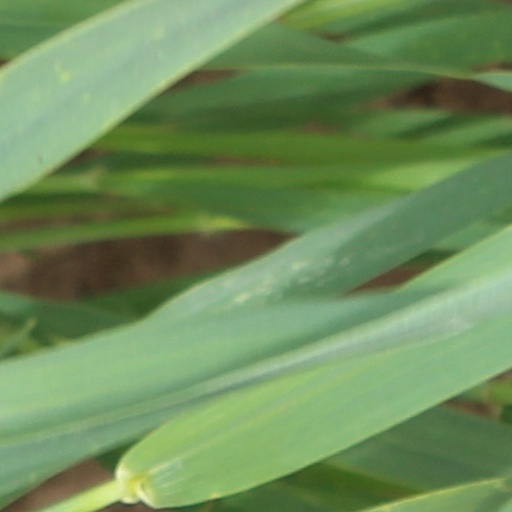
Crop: wheat